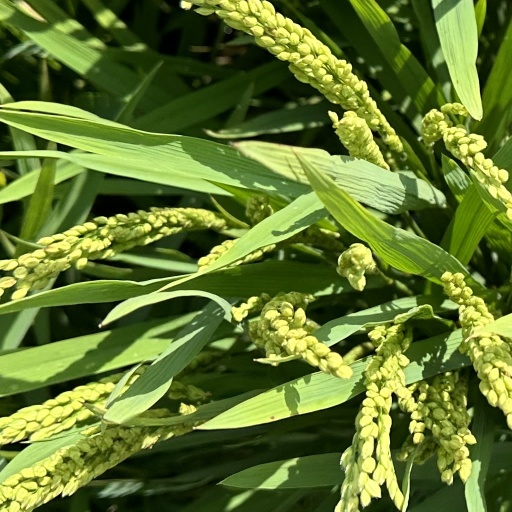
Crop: rice